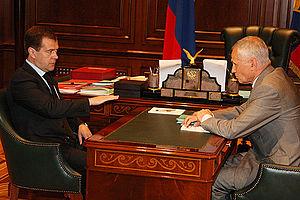
Grigori Alekseïevitch Rapota, né le 5 février 1944 à Moscou, est un homme politique russe.